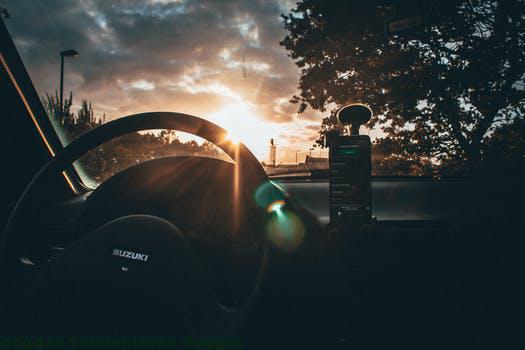
Label: Watermark